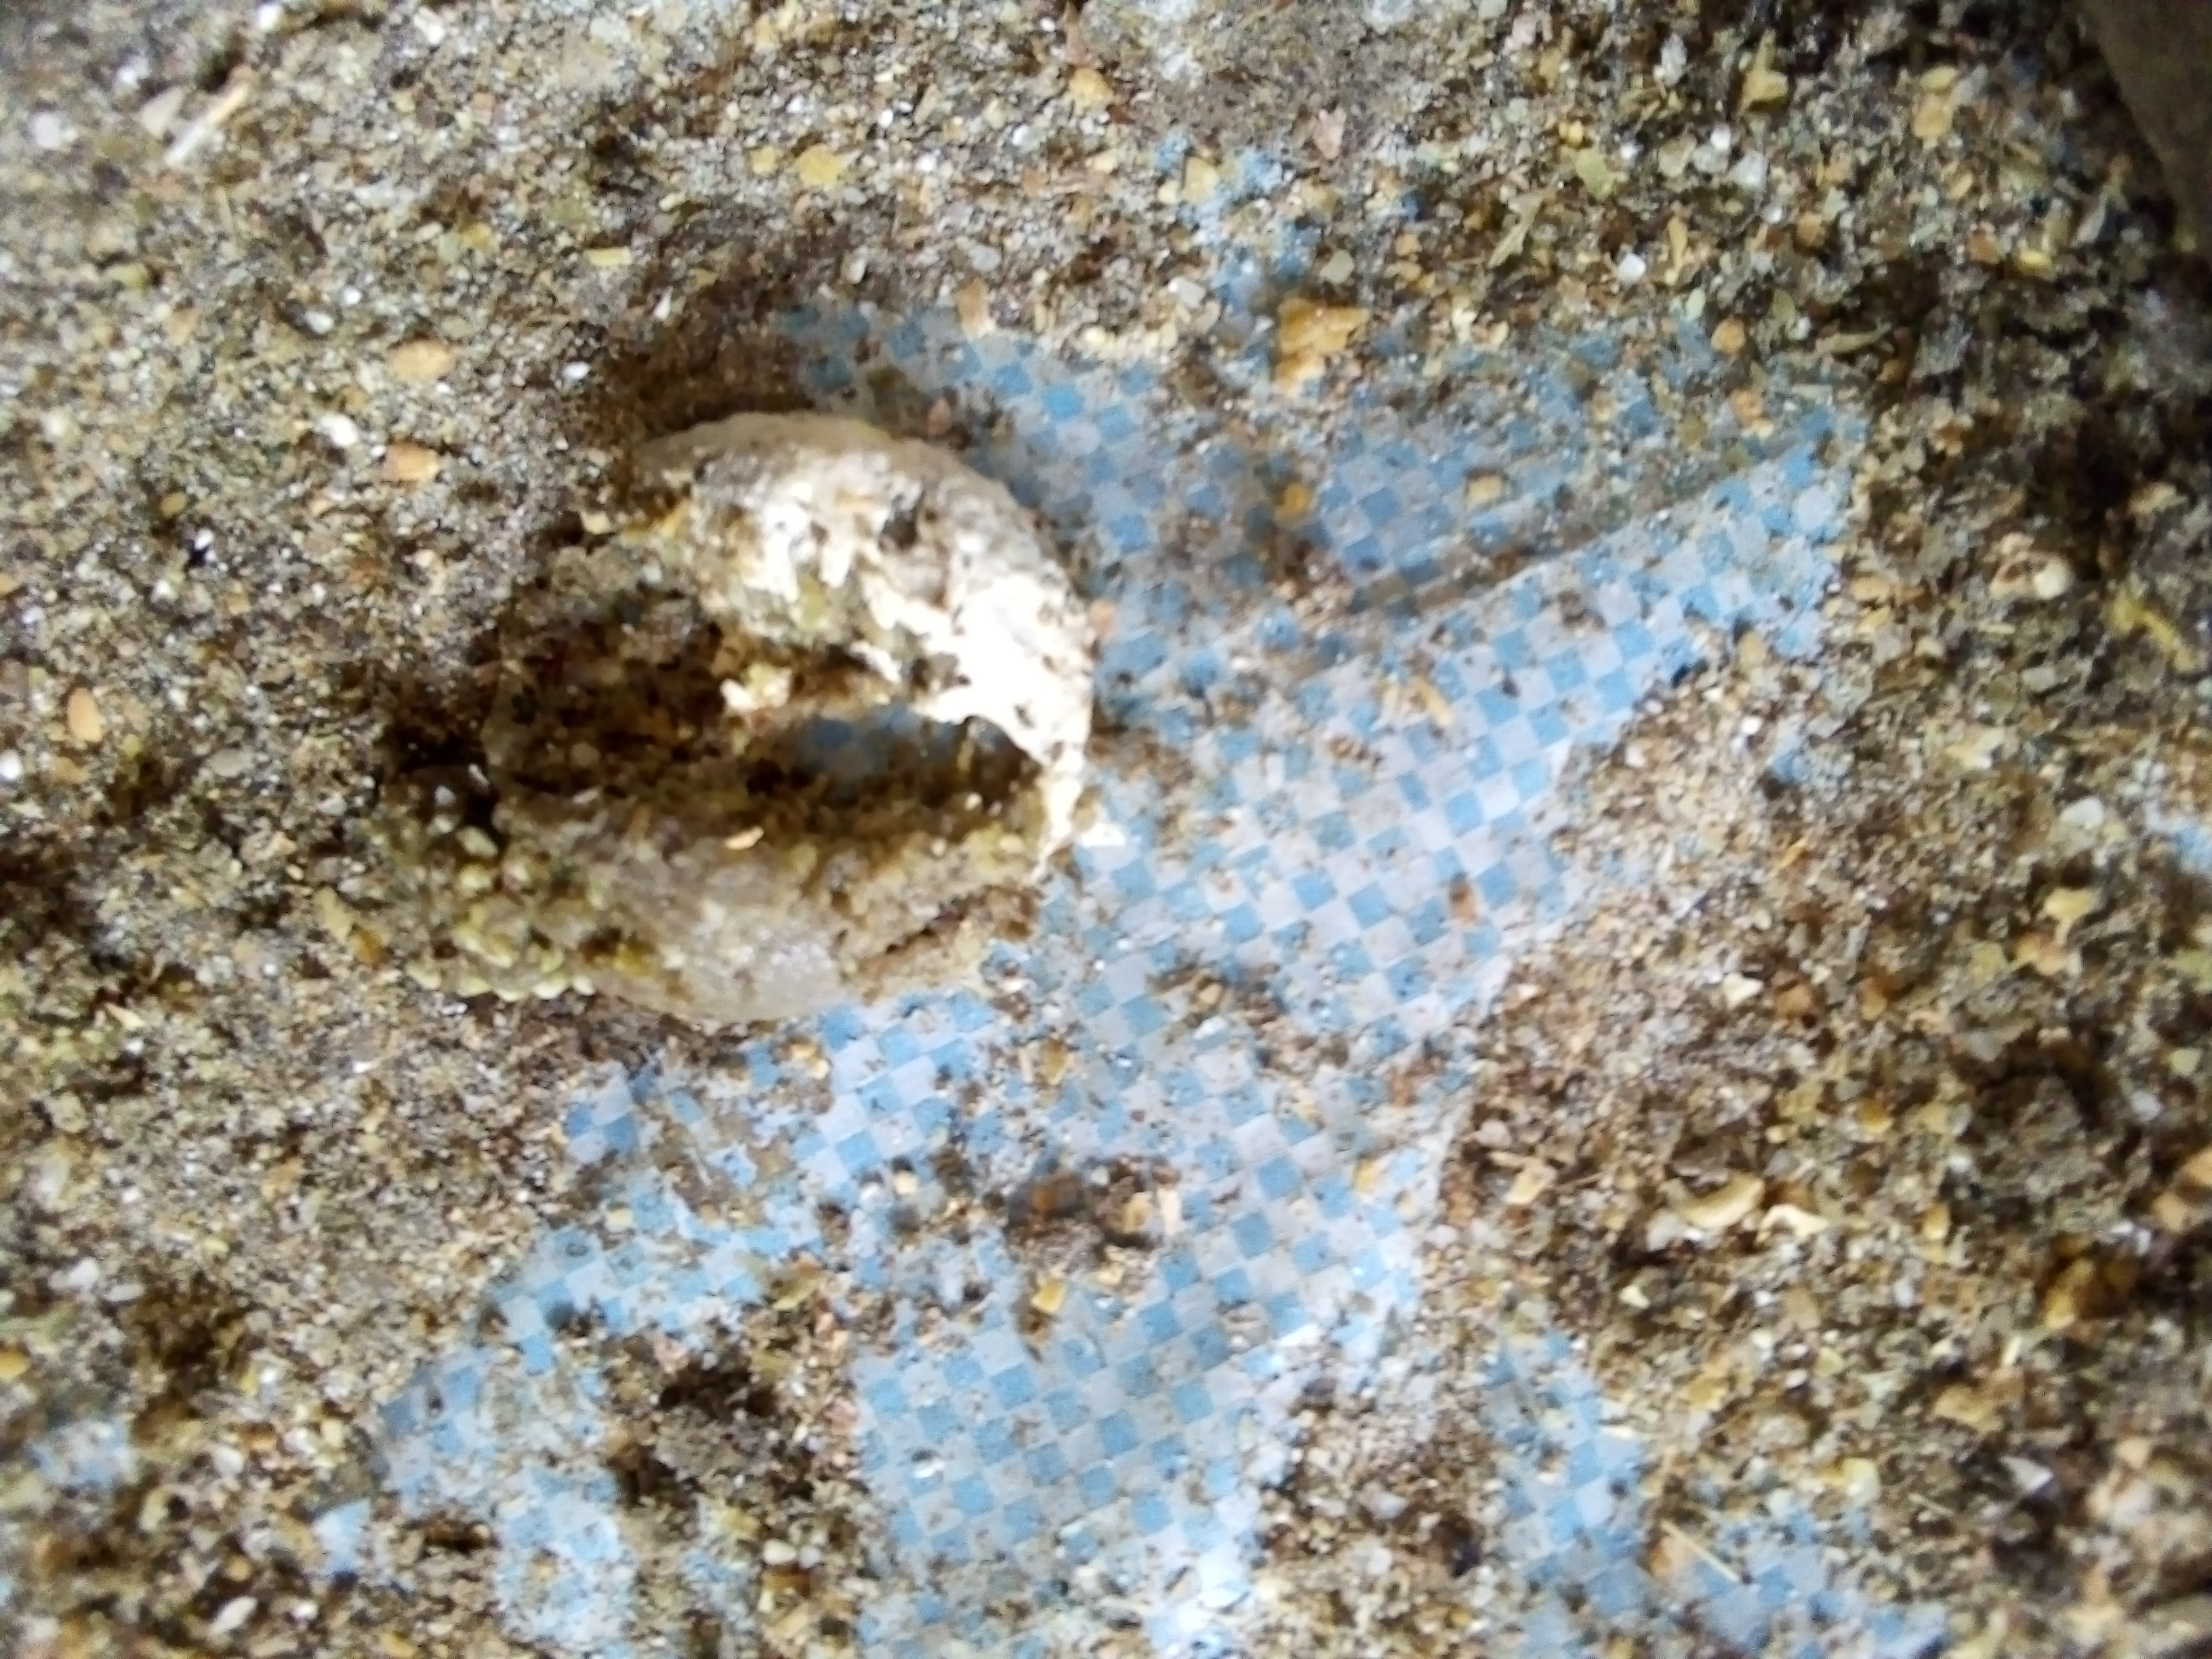
PCR-confirmed diagnosis: Salmonella